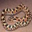
Label: snake